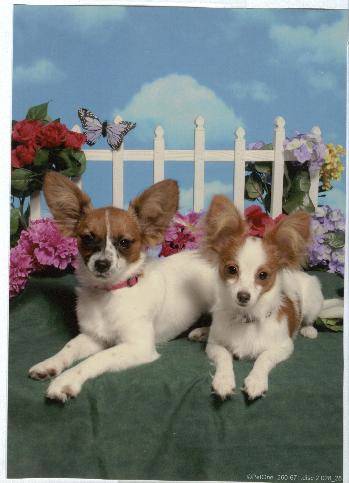
Label: dog